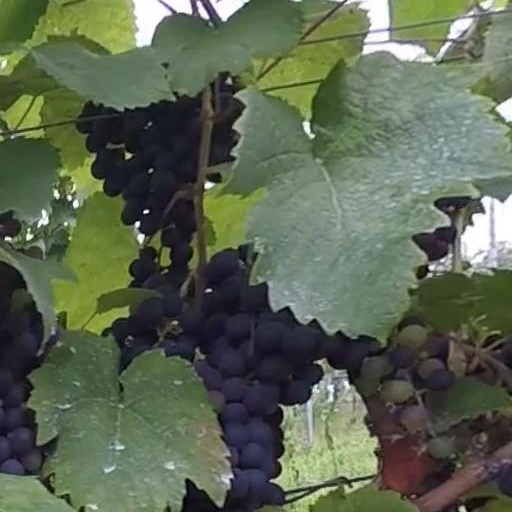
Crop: grape